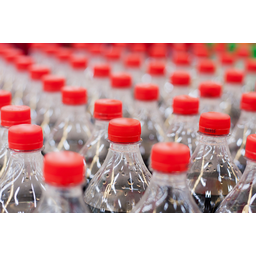
Label: plastic